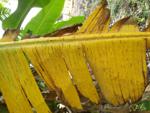
Label: xamthomonas